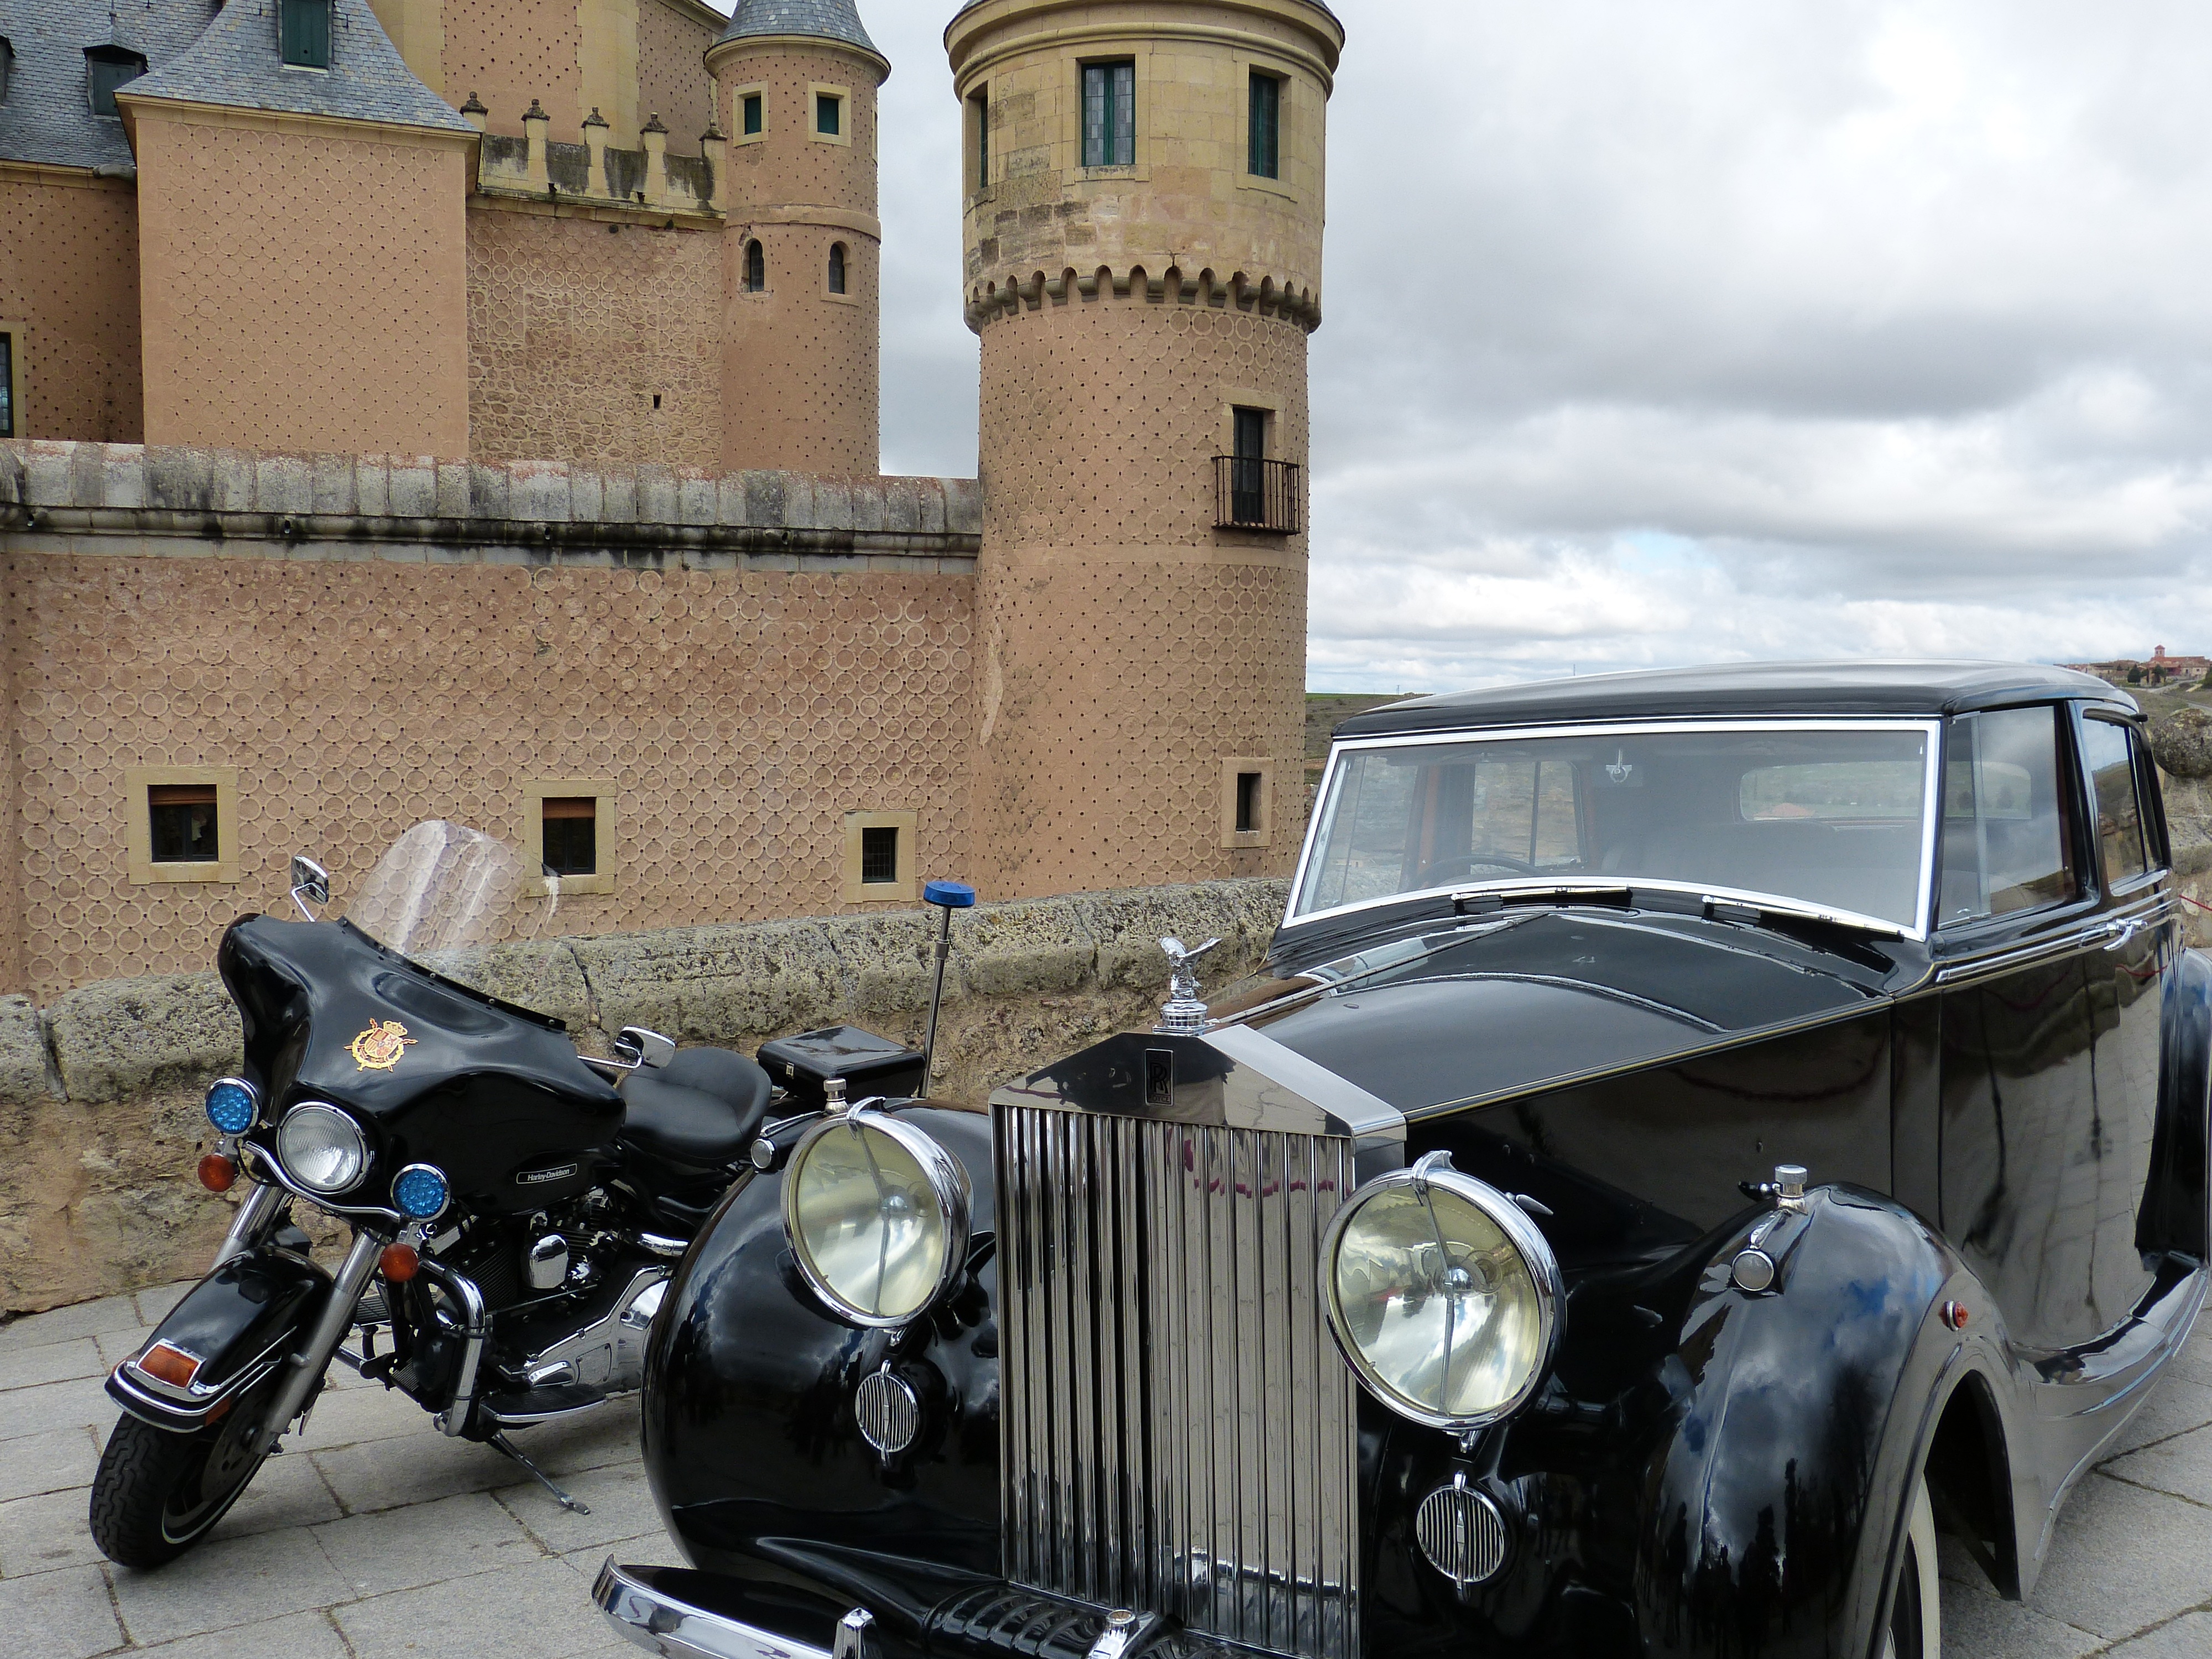
car, building, wall, vehicle, tower, motorcycle, castle, auto, spotlight, motor vehicle, vintage car, rolls royce, old town, fortress, spain, oldtimer, segovia, alcazar, classic, pkw, historically, castile, antique car, krad, land vehicle, automobile make, automotive design, luxury vehicle